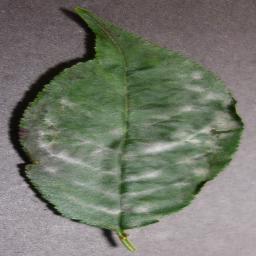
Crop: cherry
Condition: (including_sour)_powdery_mildew